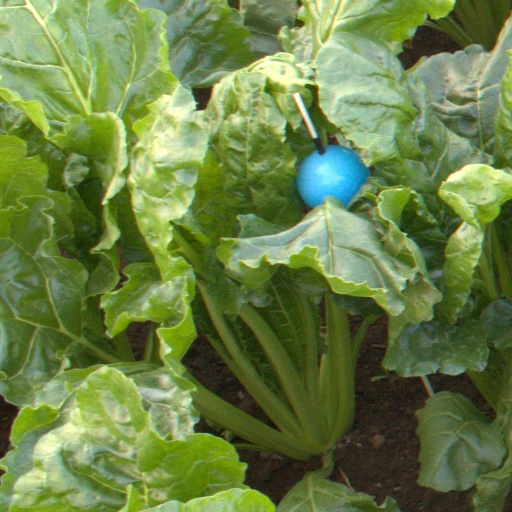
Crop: sugar beet